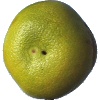
Label: pomelo_sweetie